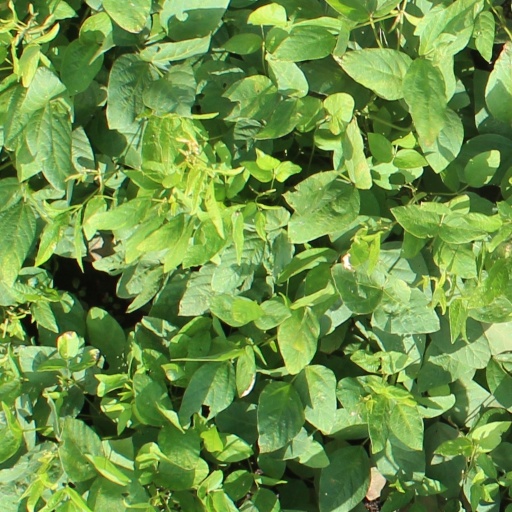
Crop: soybean